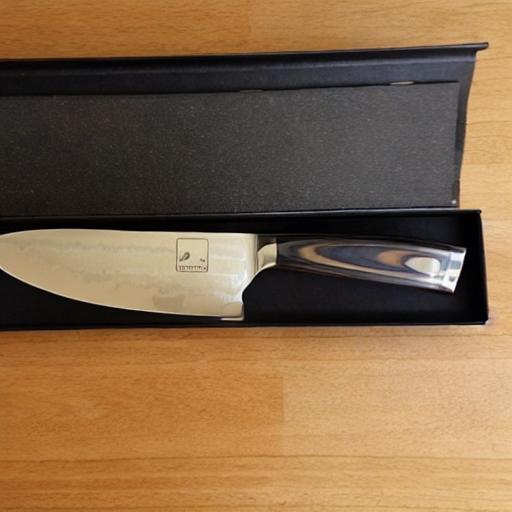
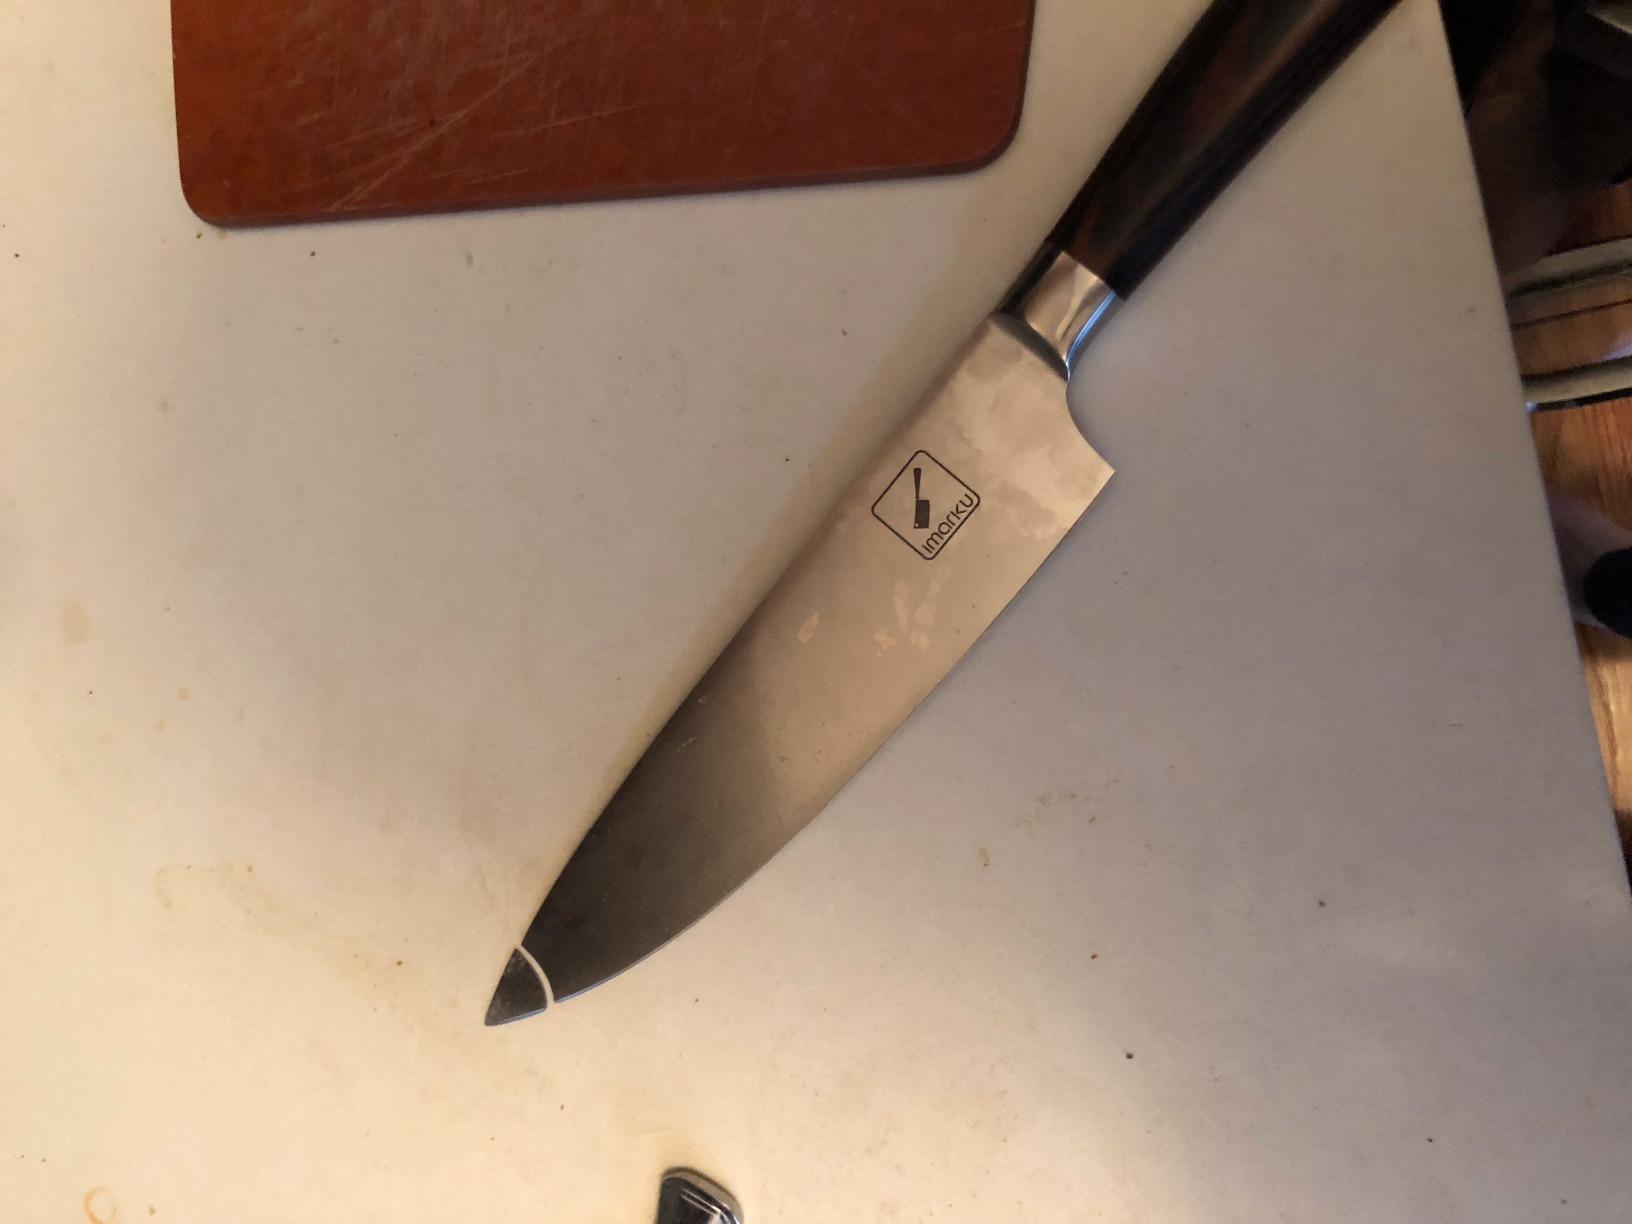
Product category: items_knife
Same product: no